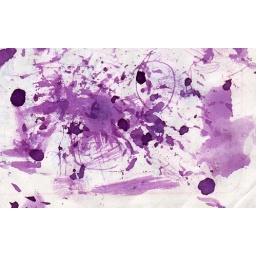
Done by using some red roses I had.